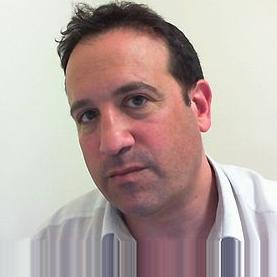
Age: 45